Elsbeth Tronstad

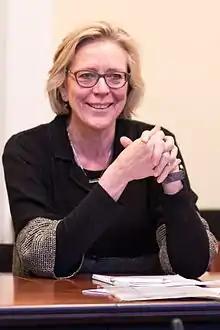
Elsbeth Tronstad in 2015

Elsbeth Tronstad (born 1956) is a Norwegian businessperson and politician for the Conservative Party.